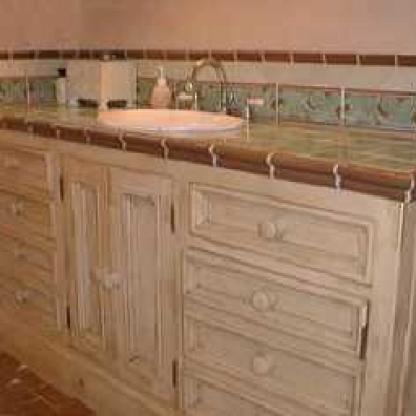
Scene: Indoor